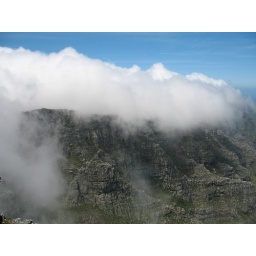
clouds coming over the mountain